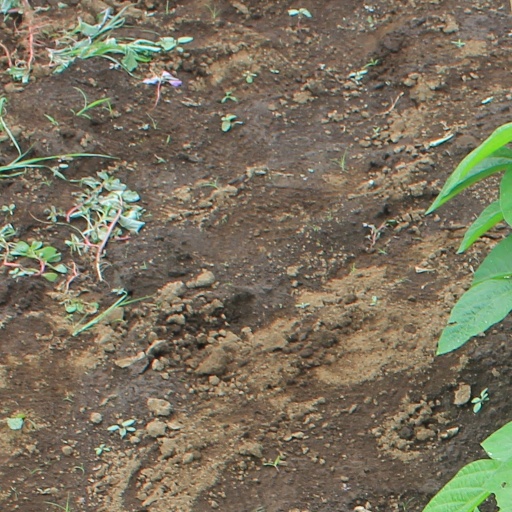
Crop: soybean